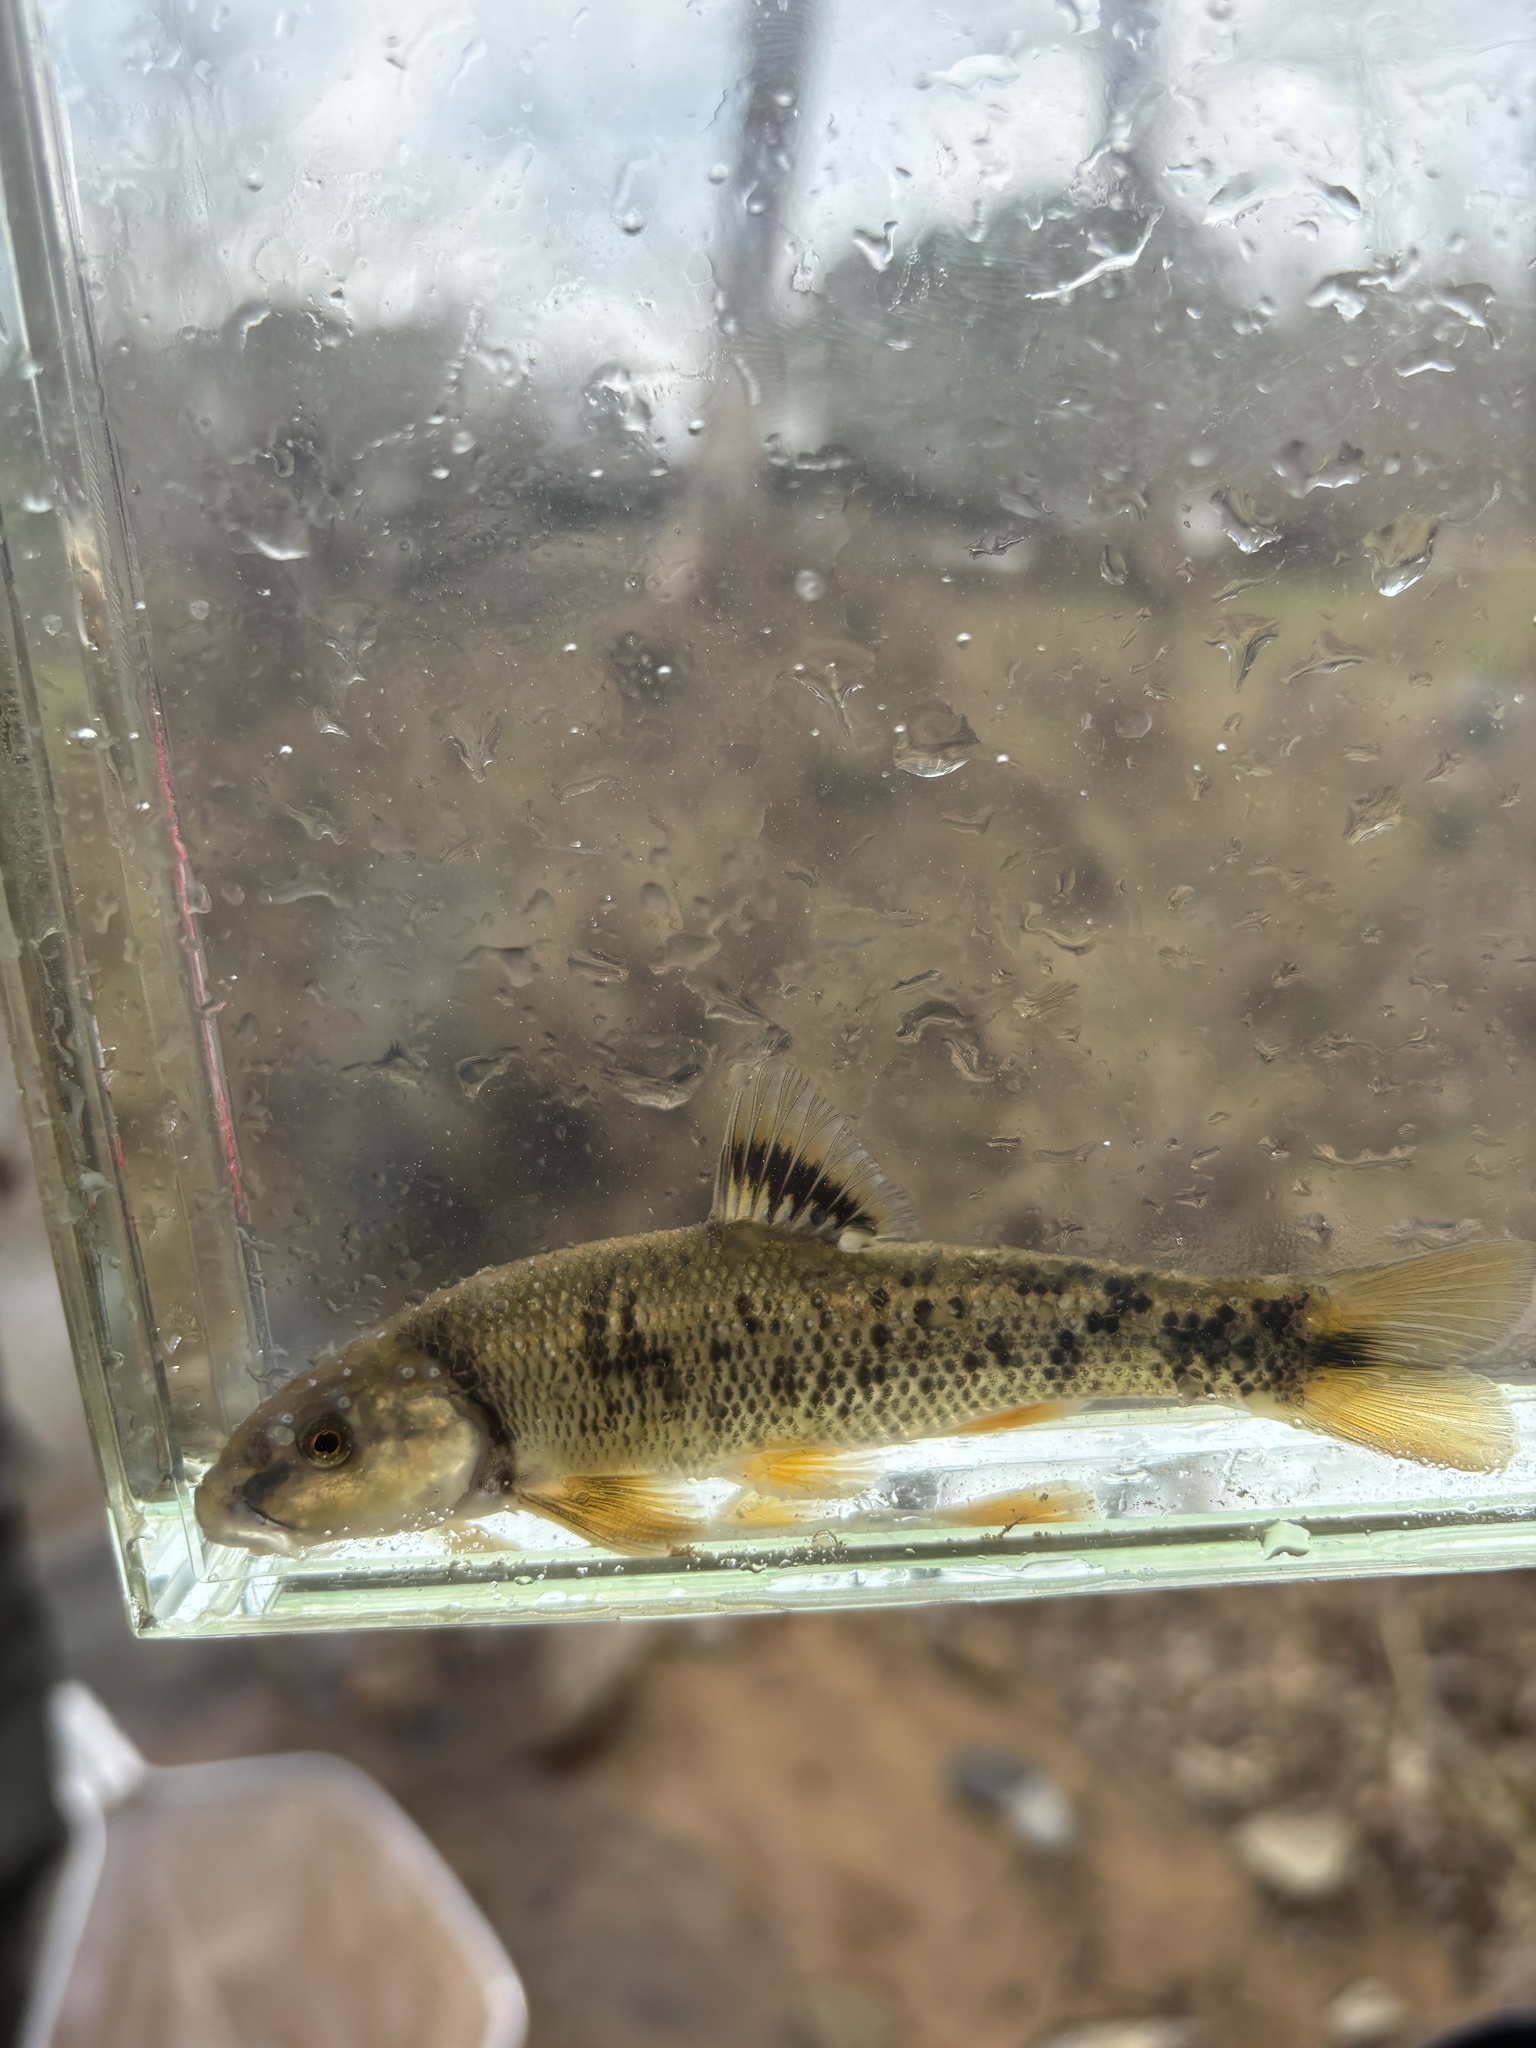
fish (species not among the labelled classes)